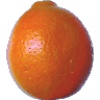
Label: tangelo